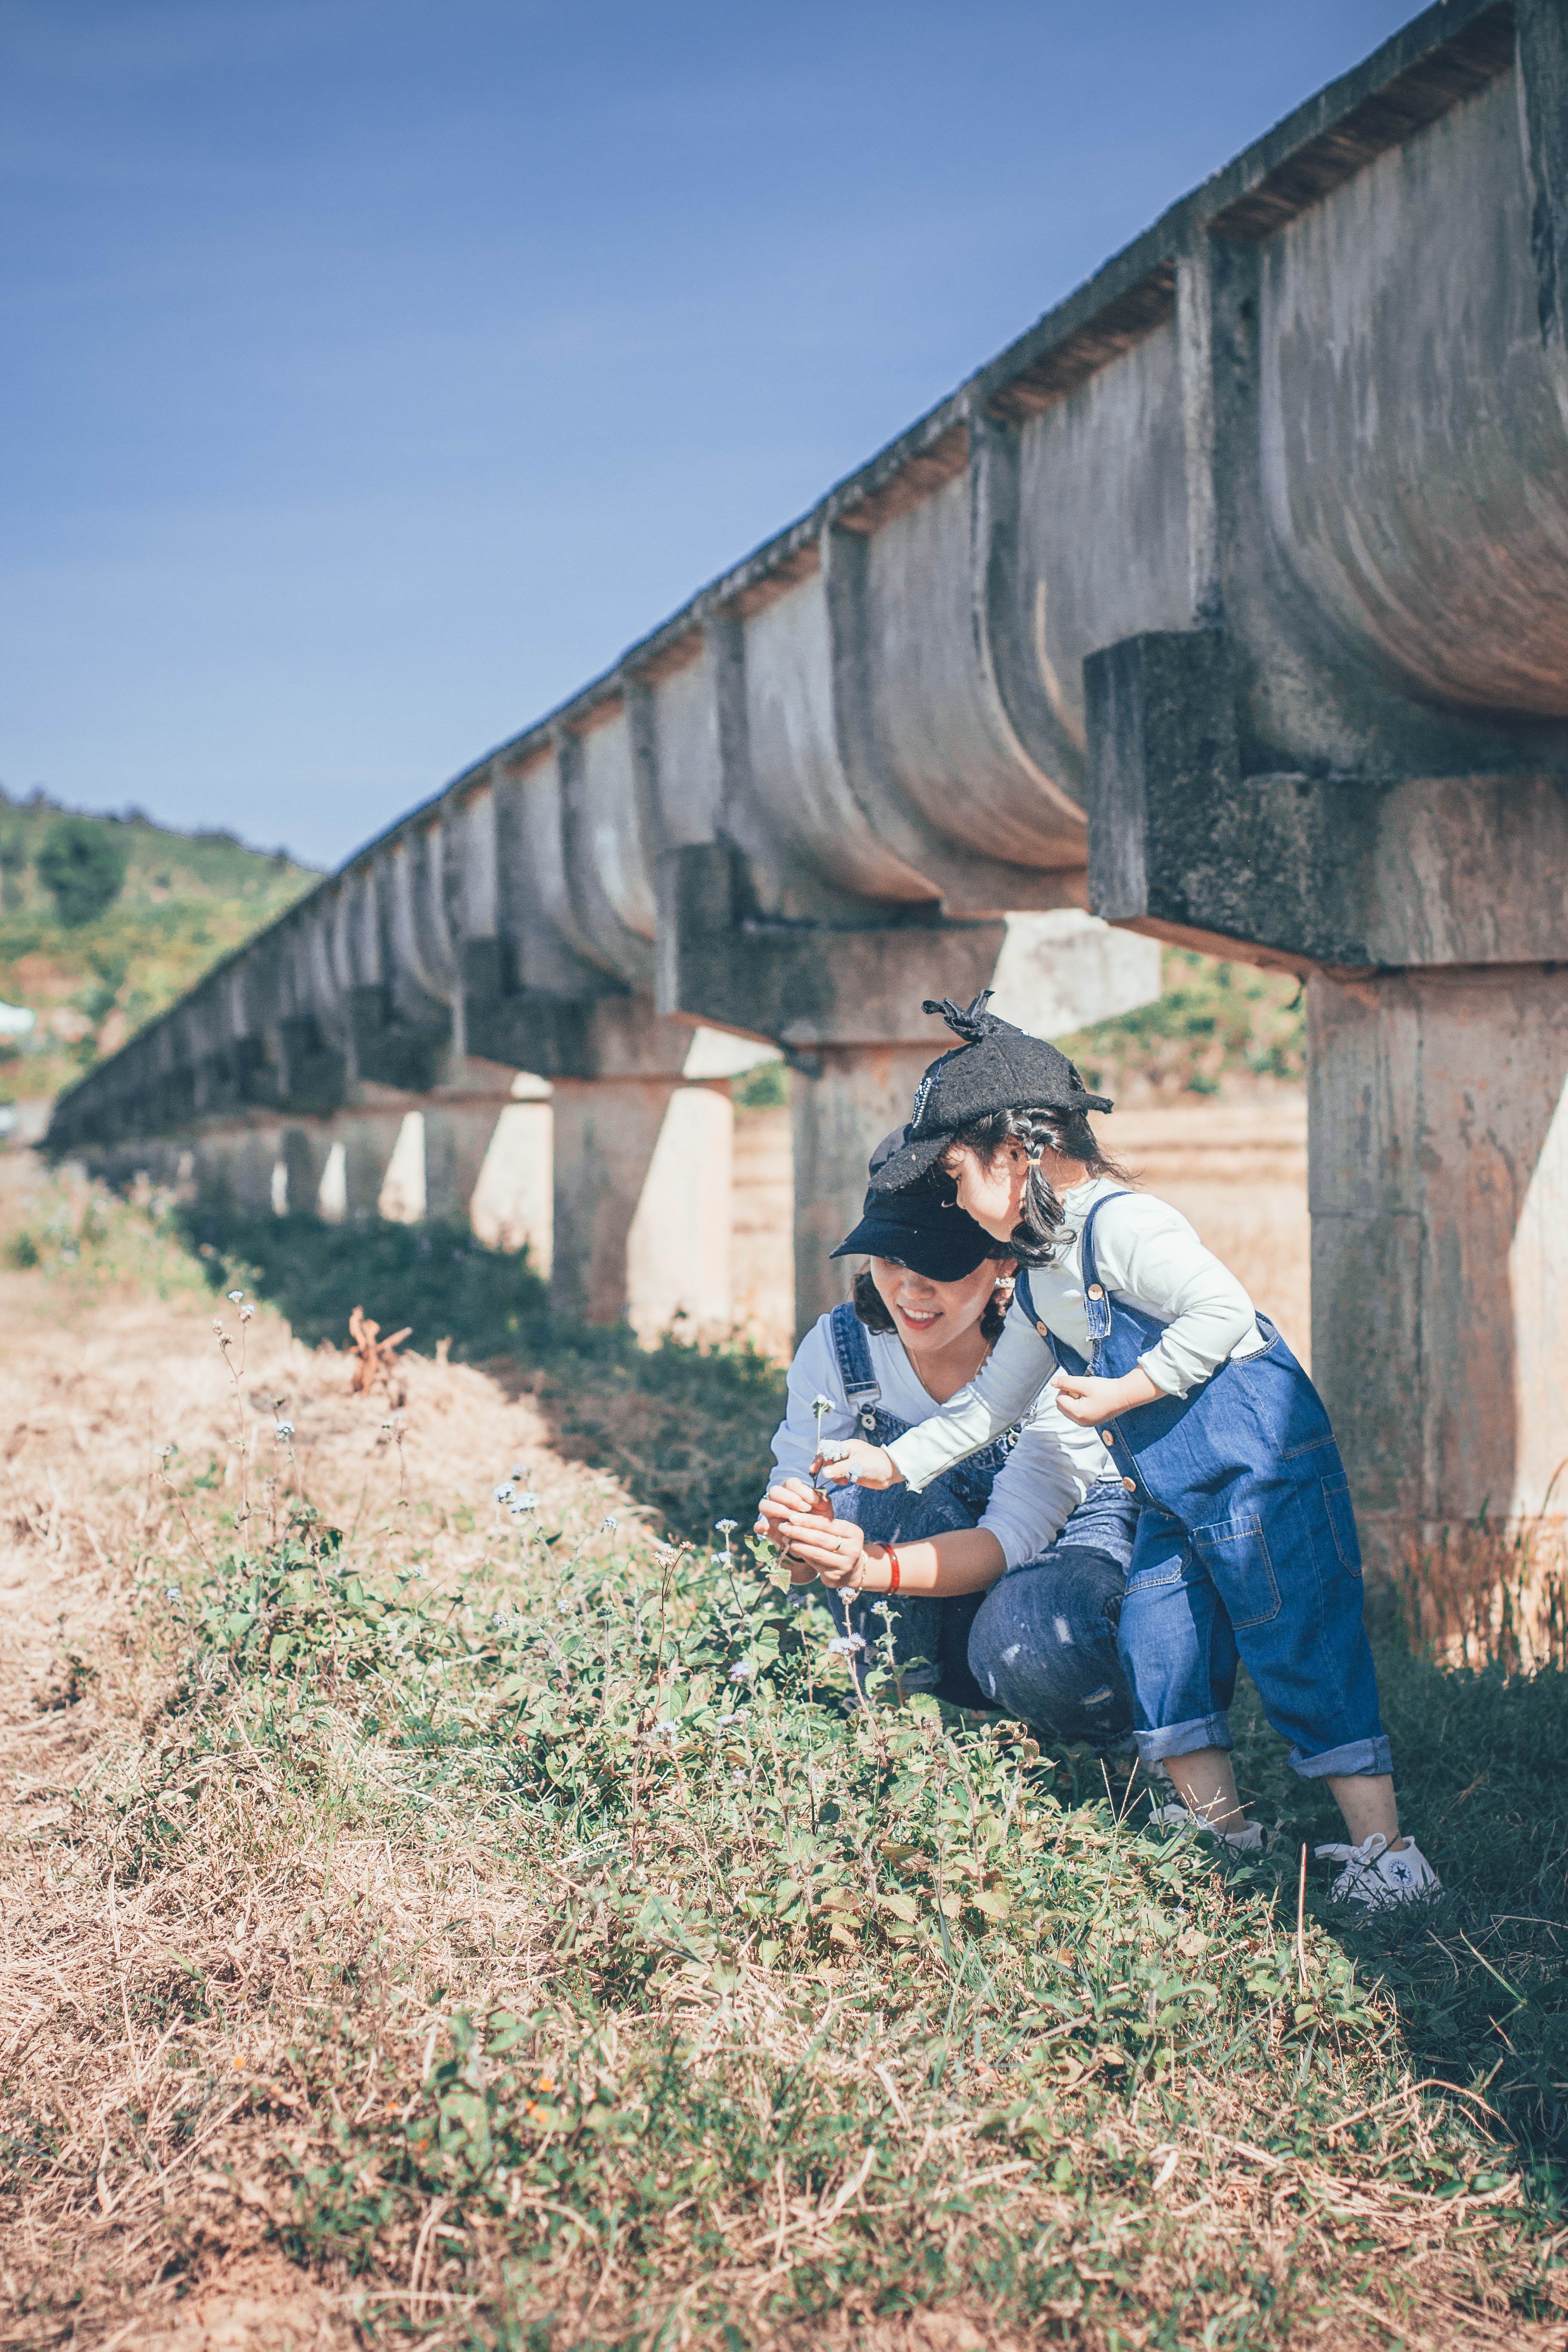
rural area, grass, tree, photography, farm, bridge, landscape, plant, mountain